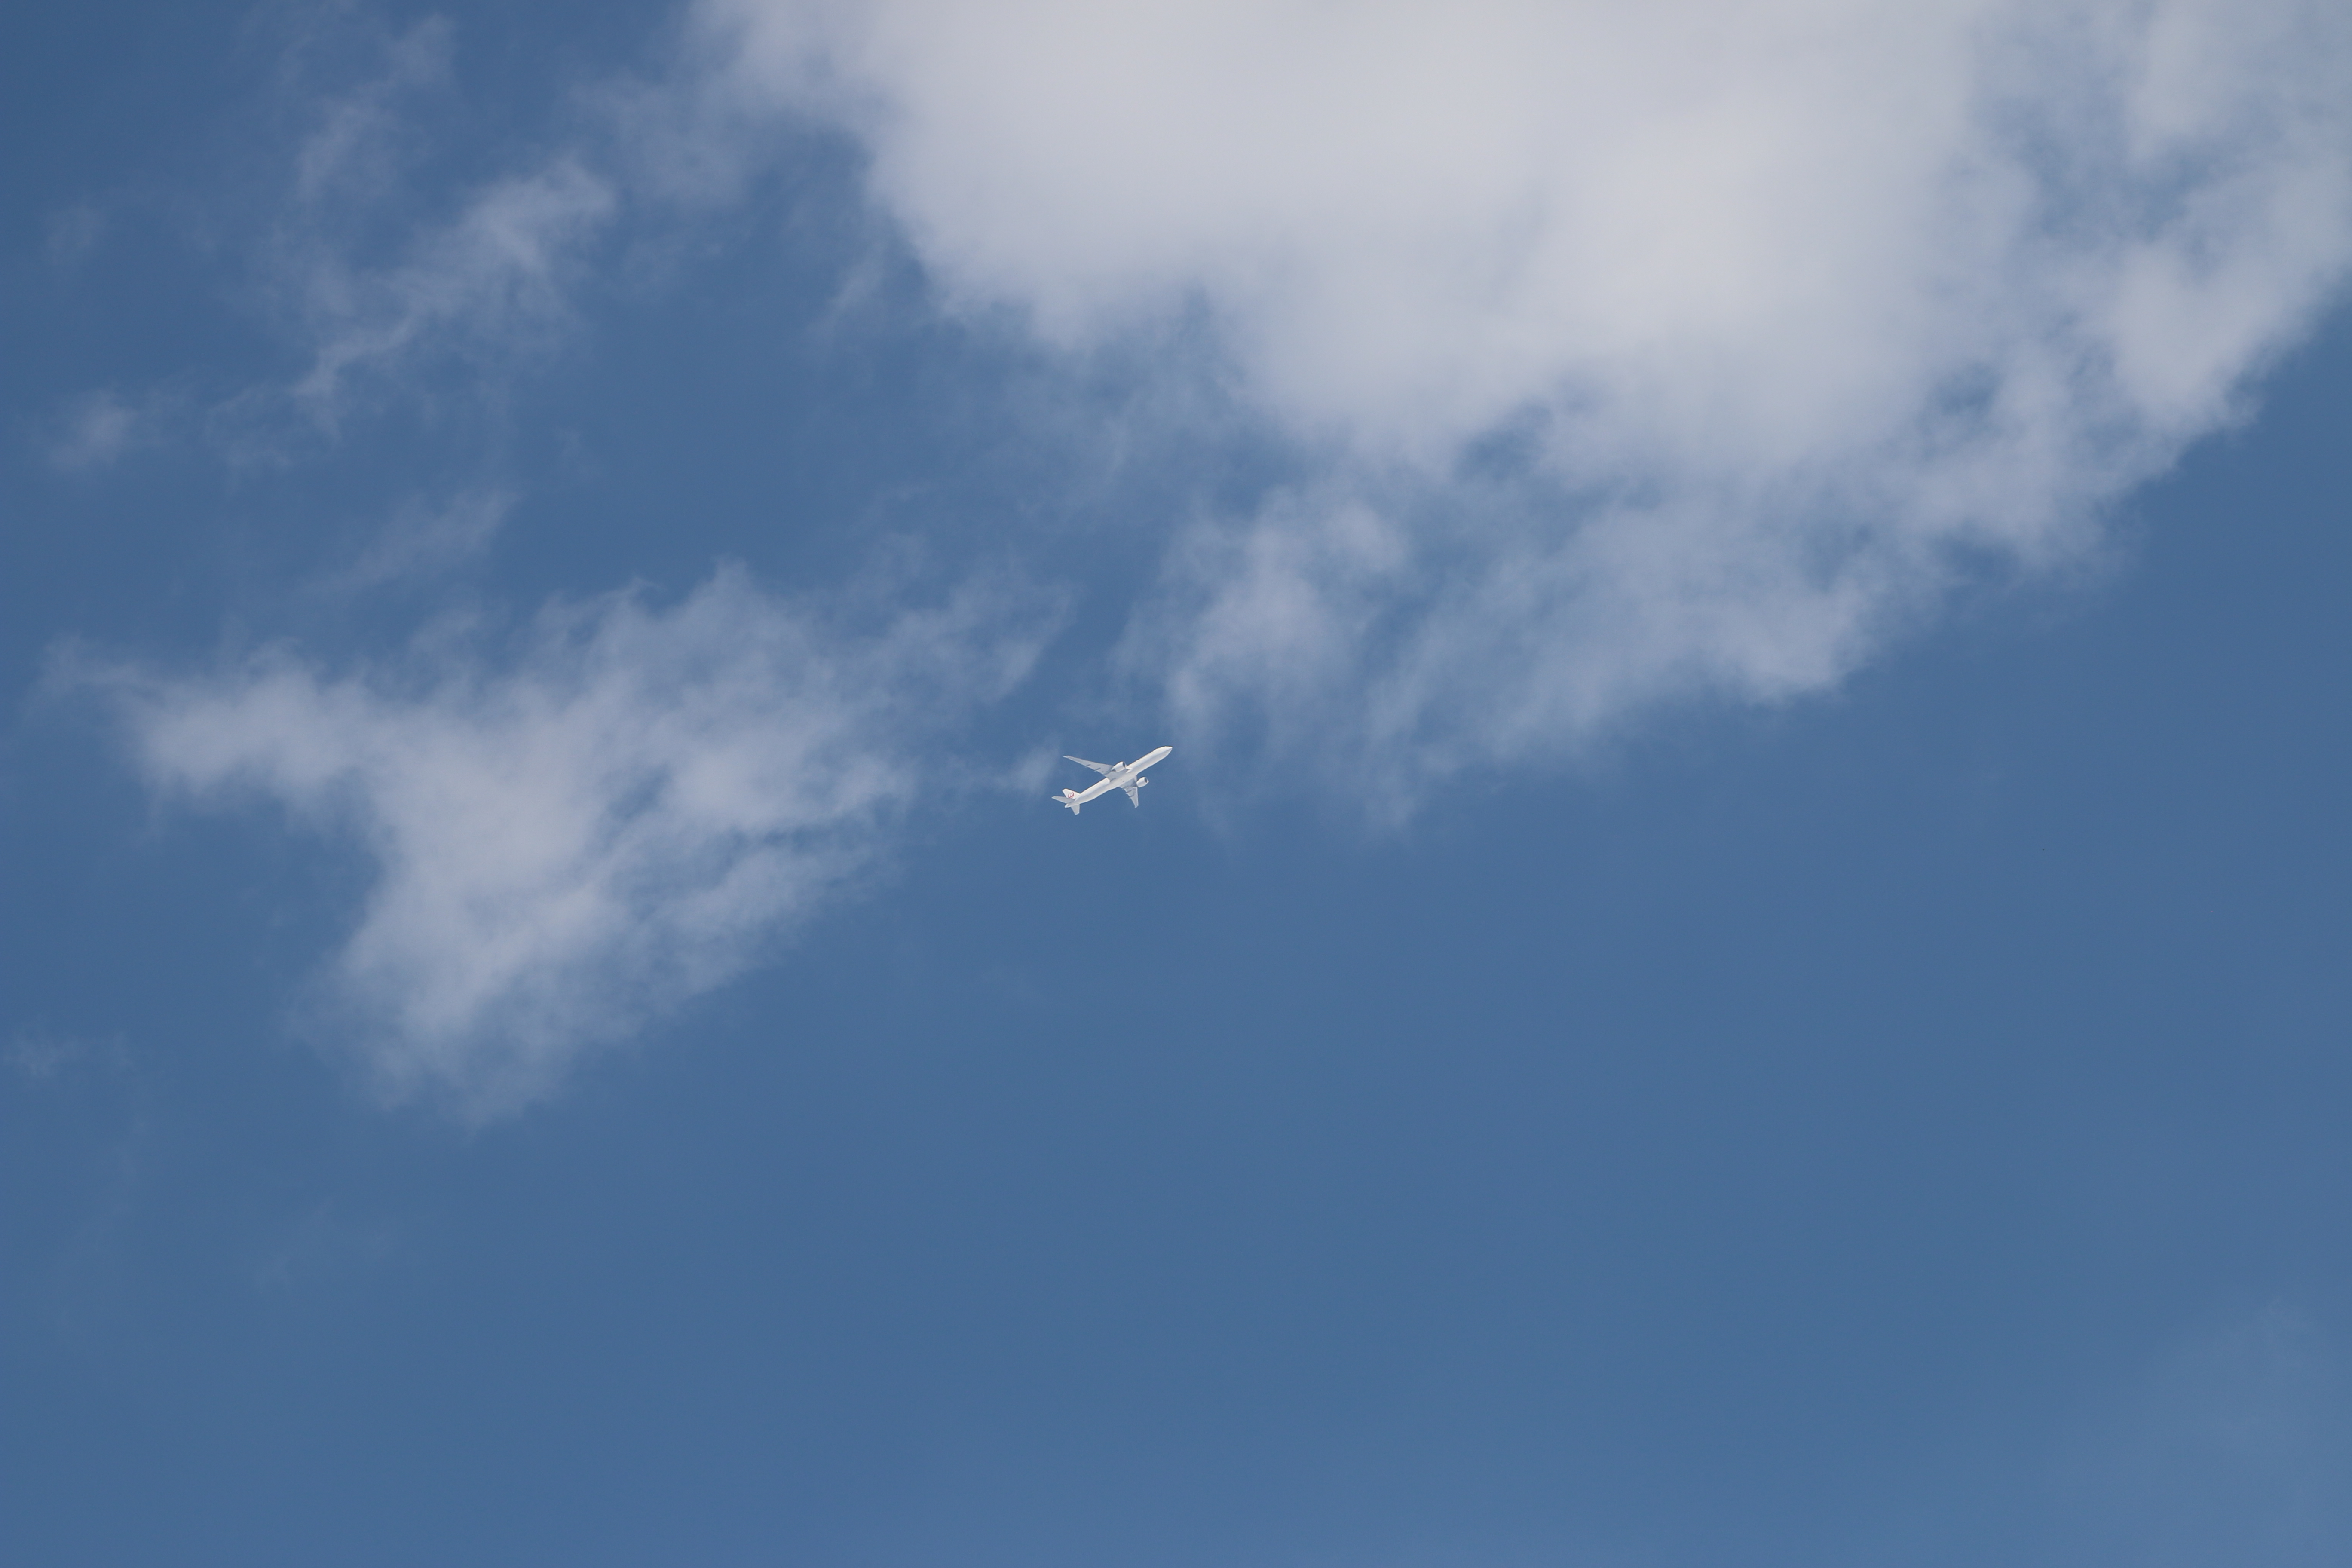
Cloud type: Cirrus